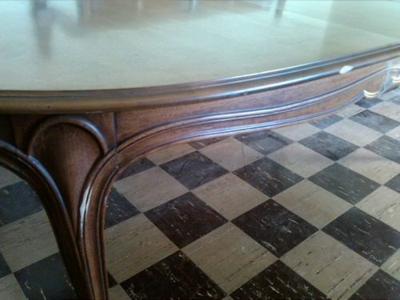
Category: table